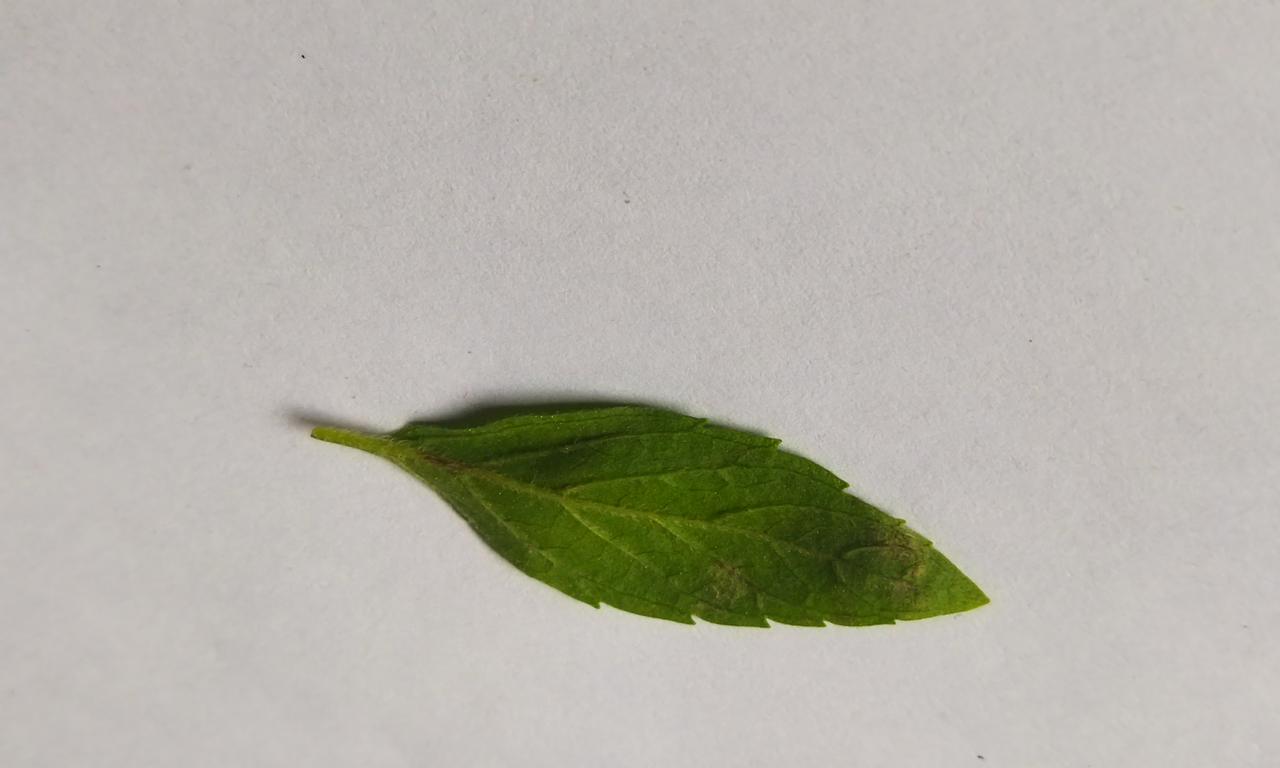
Label: Fresh